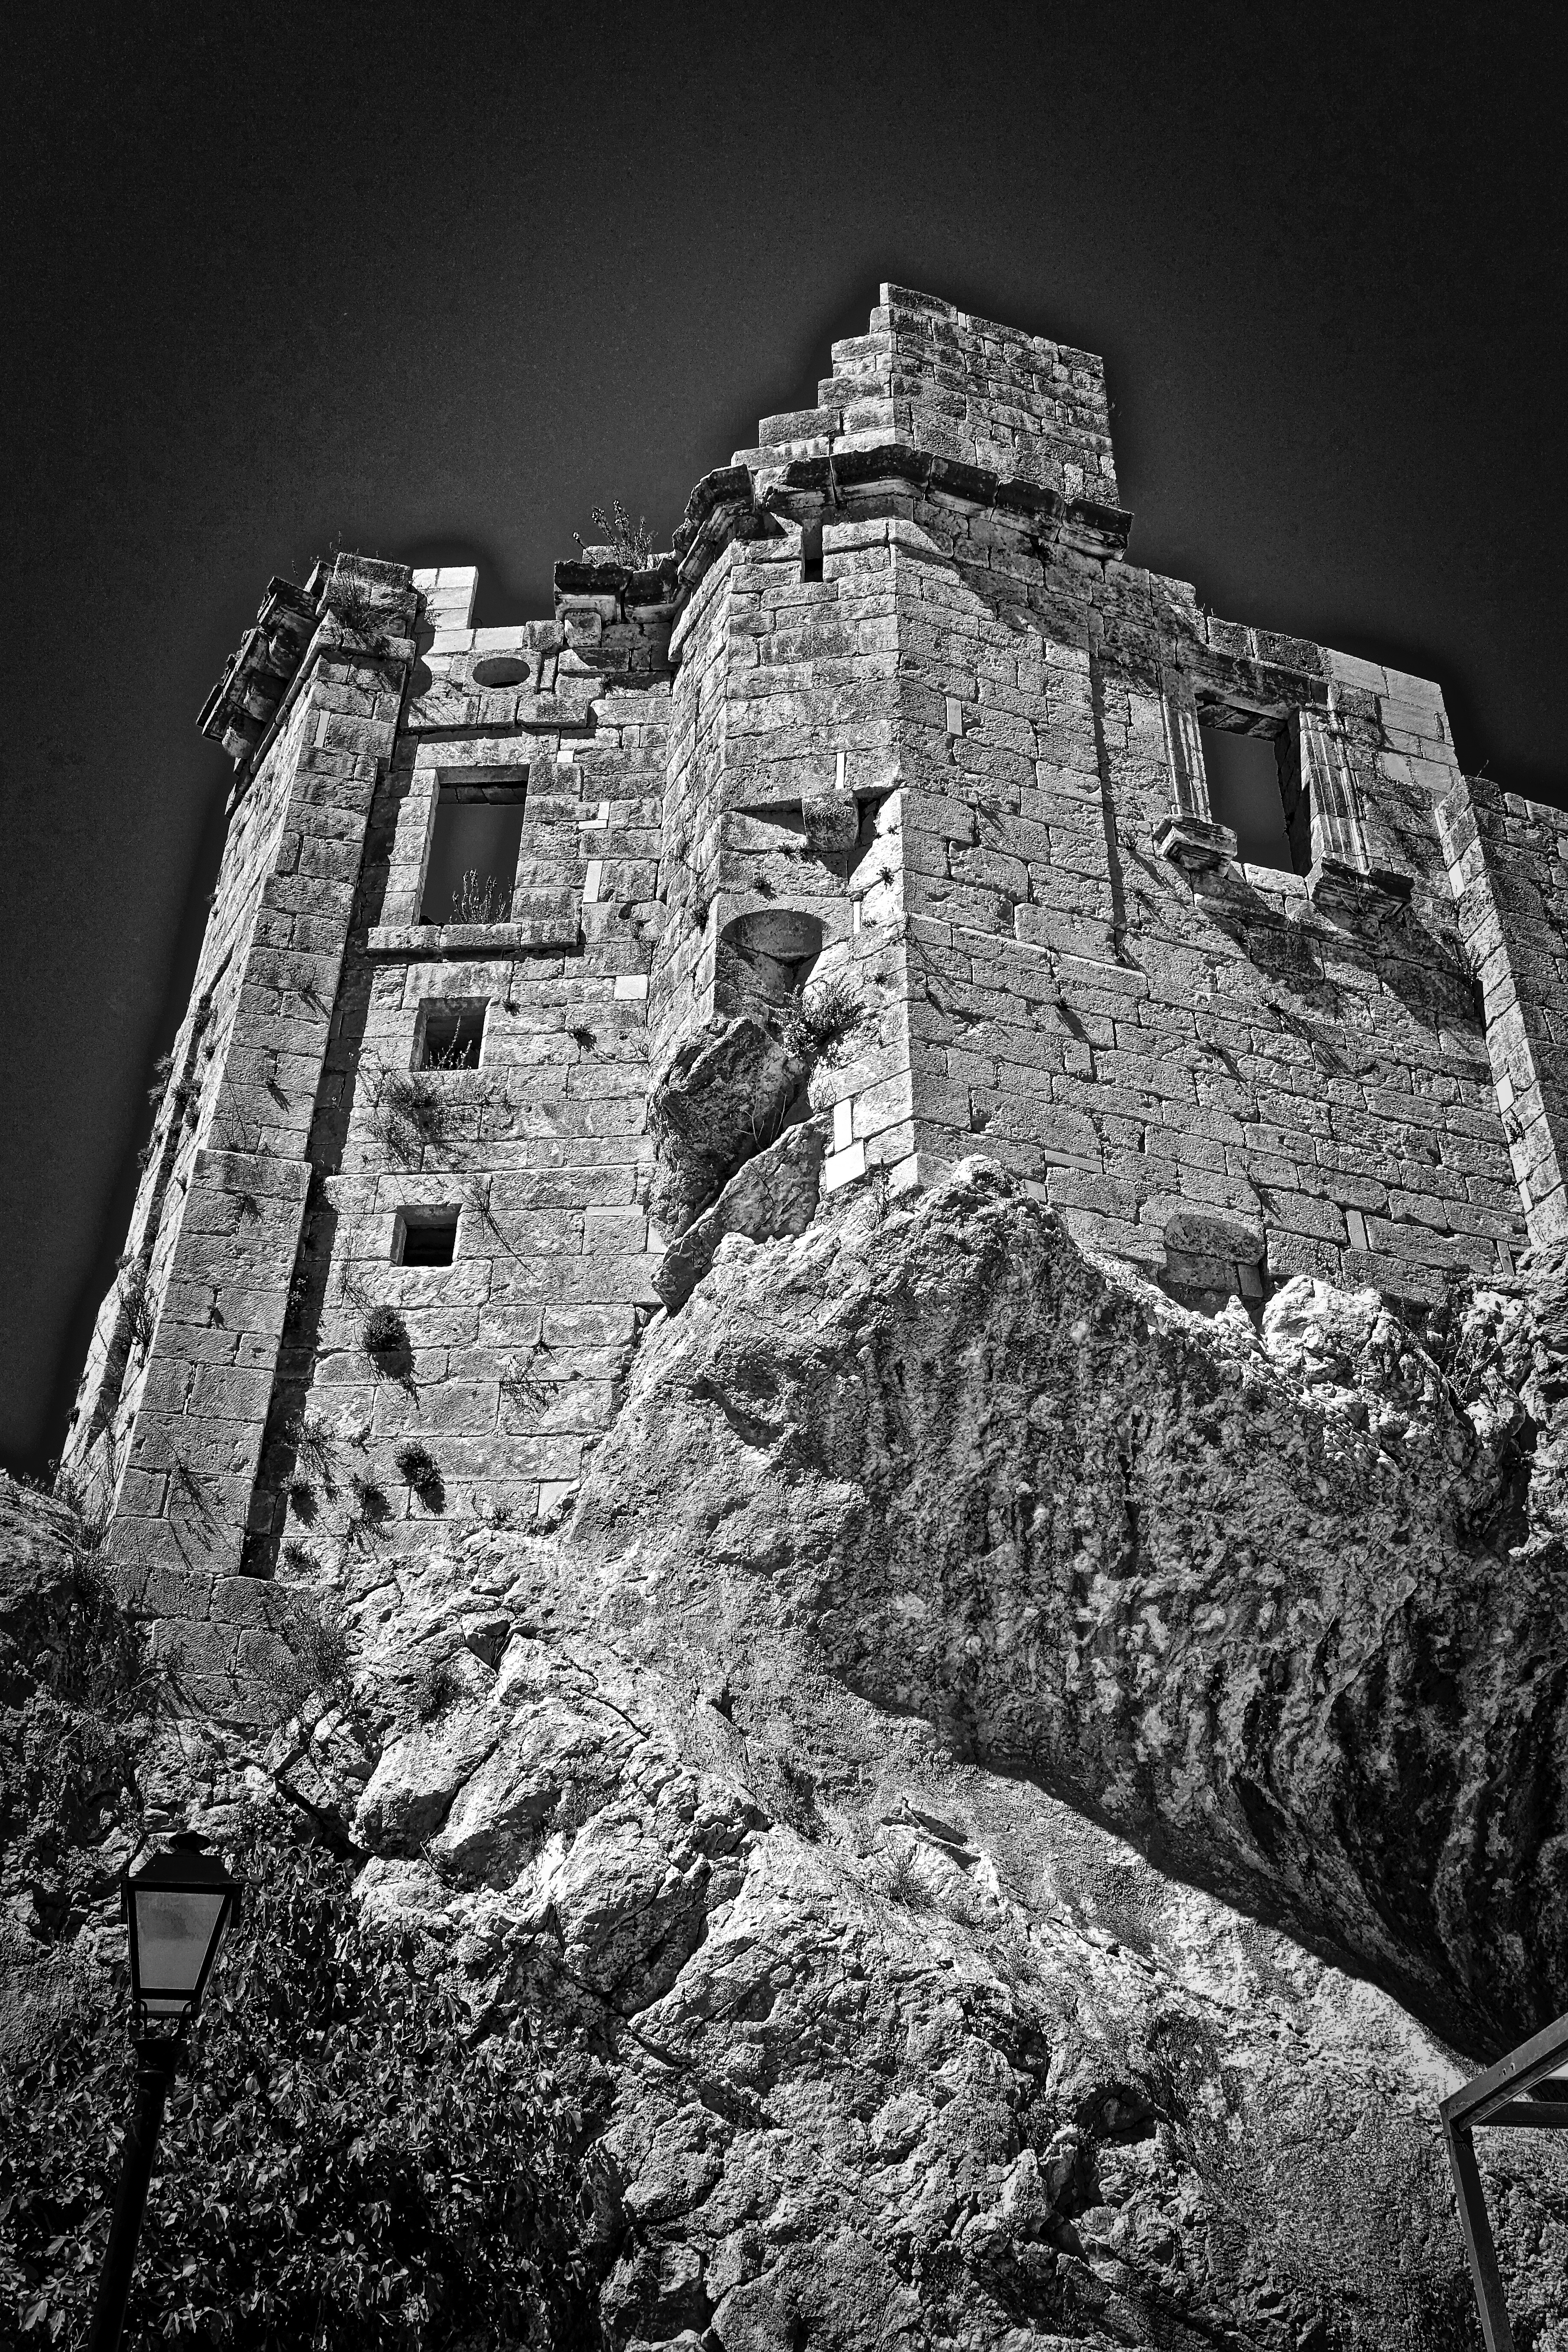
rock, black and white, white, photography, wall, stone, monument, tower, castle, landmark, darkness, fortification, black, monochrome, fortress, temple, ruins, photograph, history, fort, citadel, archaeological site, aerial photography, monochrome photography, ancient history